Saken Zhasuzakov

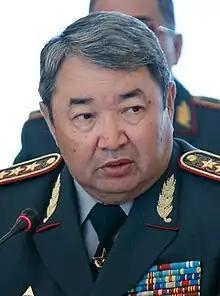
Zhasuzakov in 2018

Saken Adilkhanuly Zhasuzakov ("Säken Ädılhanūly Jasūzaqov", ; born 27 October 1957) is a Kazakh politician and former Colonel General in the Kazakh Ground Forces. He was Minister of Defense of Kazakhstan from September 2016 until August 2018.